Anzio (film)

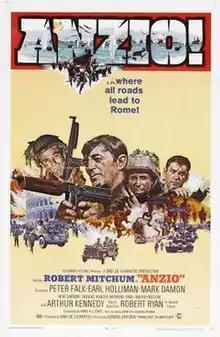
US cinema poster by Frank McCarthy

Anzio (Italian: "Lo sbarco di Anzio"), also known as The Battle for Anzio (UK title), is a 1968 Dino De Laurentiis produced Technicolor war film in Panavision, an Italian and American co-production, about Operation Shingle, the 1944 Allied seaborne assault on the Italian port of Anzio in World War II. It was adapted from the book "Anzio" by Wynford Vaughan-Thomas, who had been the BBC war correspondent at the battle.